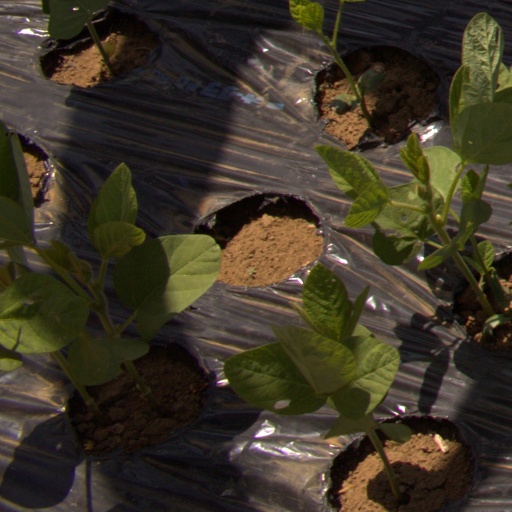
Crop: Jerusalem artichoke